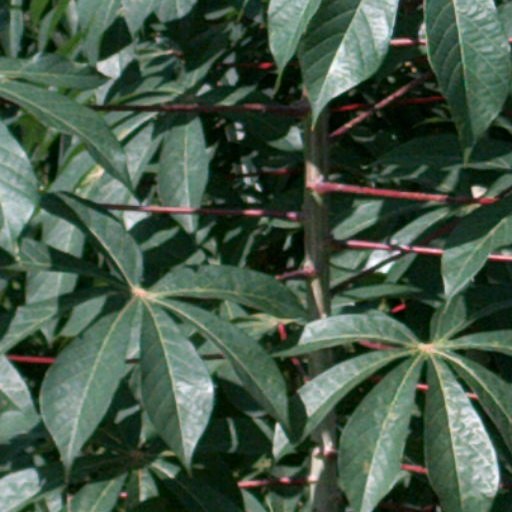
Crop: cassava